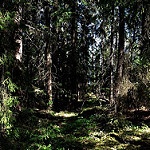
Label: forest